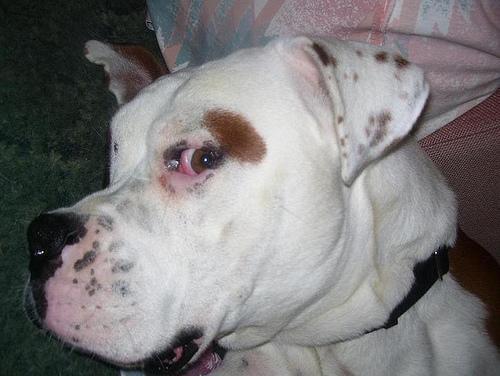
american bulldog